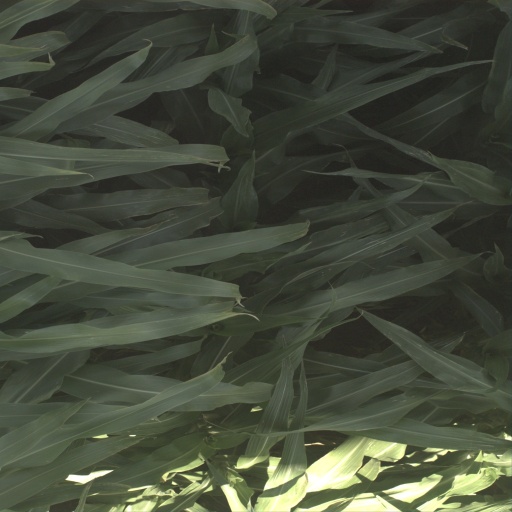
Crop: sorghum